Triassic

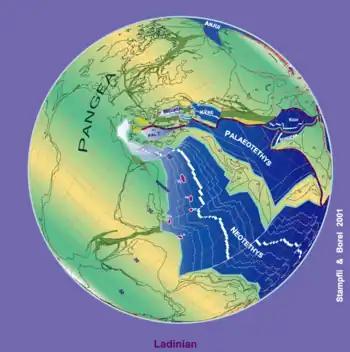
View of the Tethys area during the Ladinian stage (230 Ma)

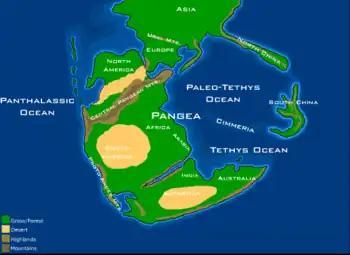
230 Ma continental reconstruction

At the beginning of the Triassic, all the major continents were amalgamated into the supercontinent of Pangea. Centred on the equator, this stretched in an arc from the north to south polar regions with Laurussia in the north and Gondwana in the south. The Paleo- and Neo-Tethys oceans lay within the arc of the supercontinent with the vast Panthalassa Ocean beyond. North China and Amuria, and South China were separated from Pangea by the Paleoasian Ocean, but this closed by the Late Triassic.